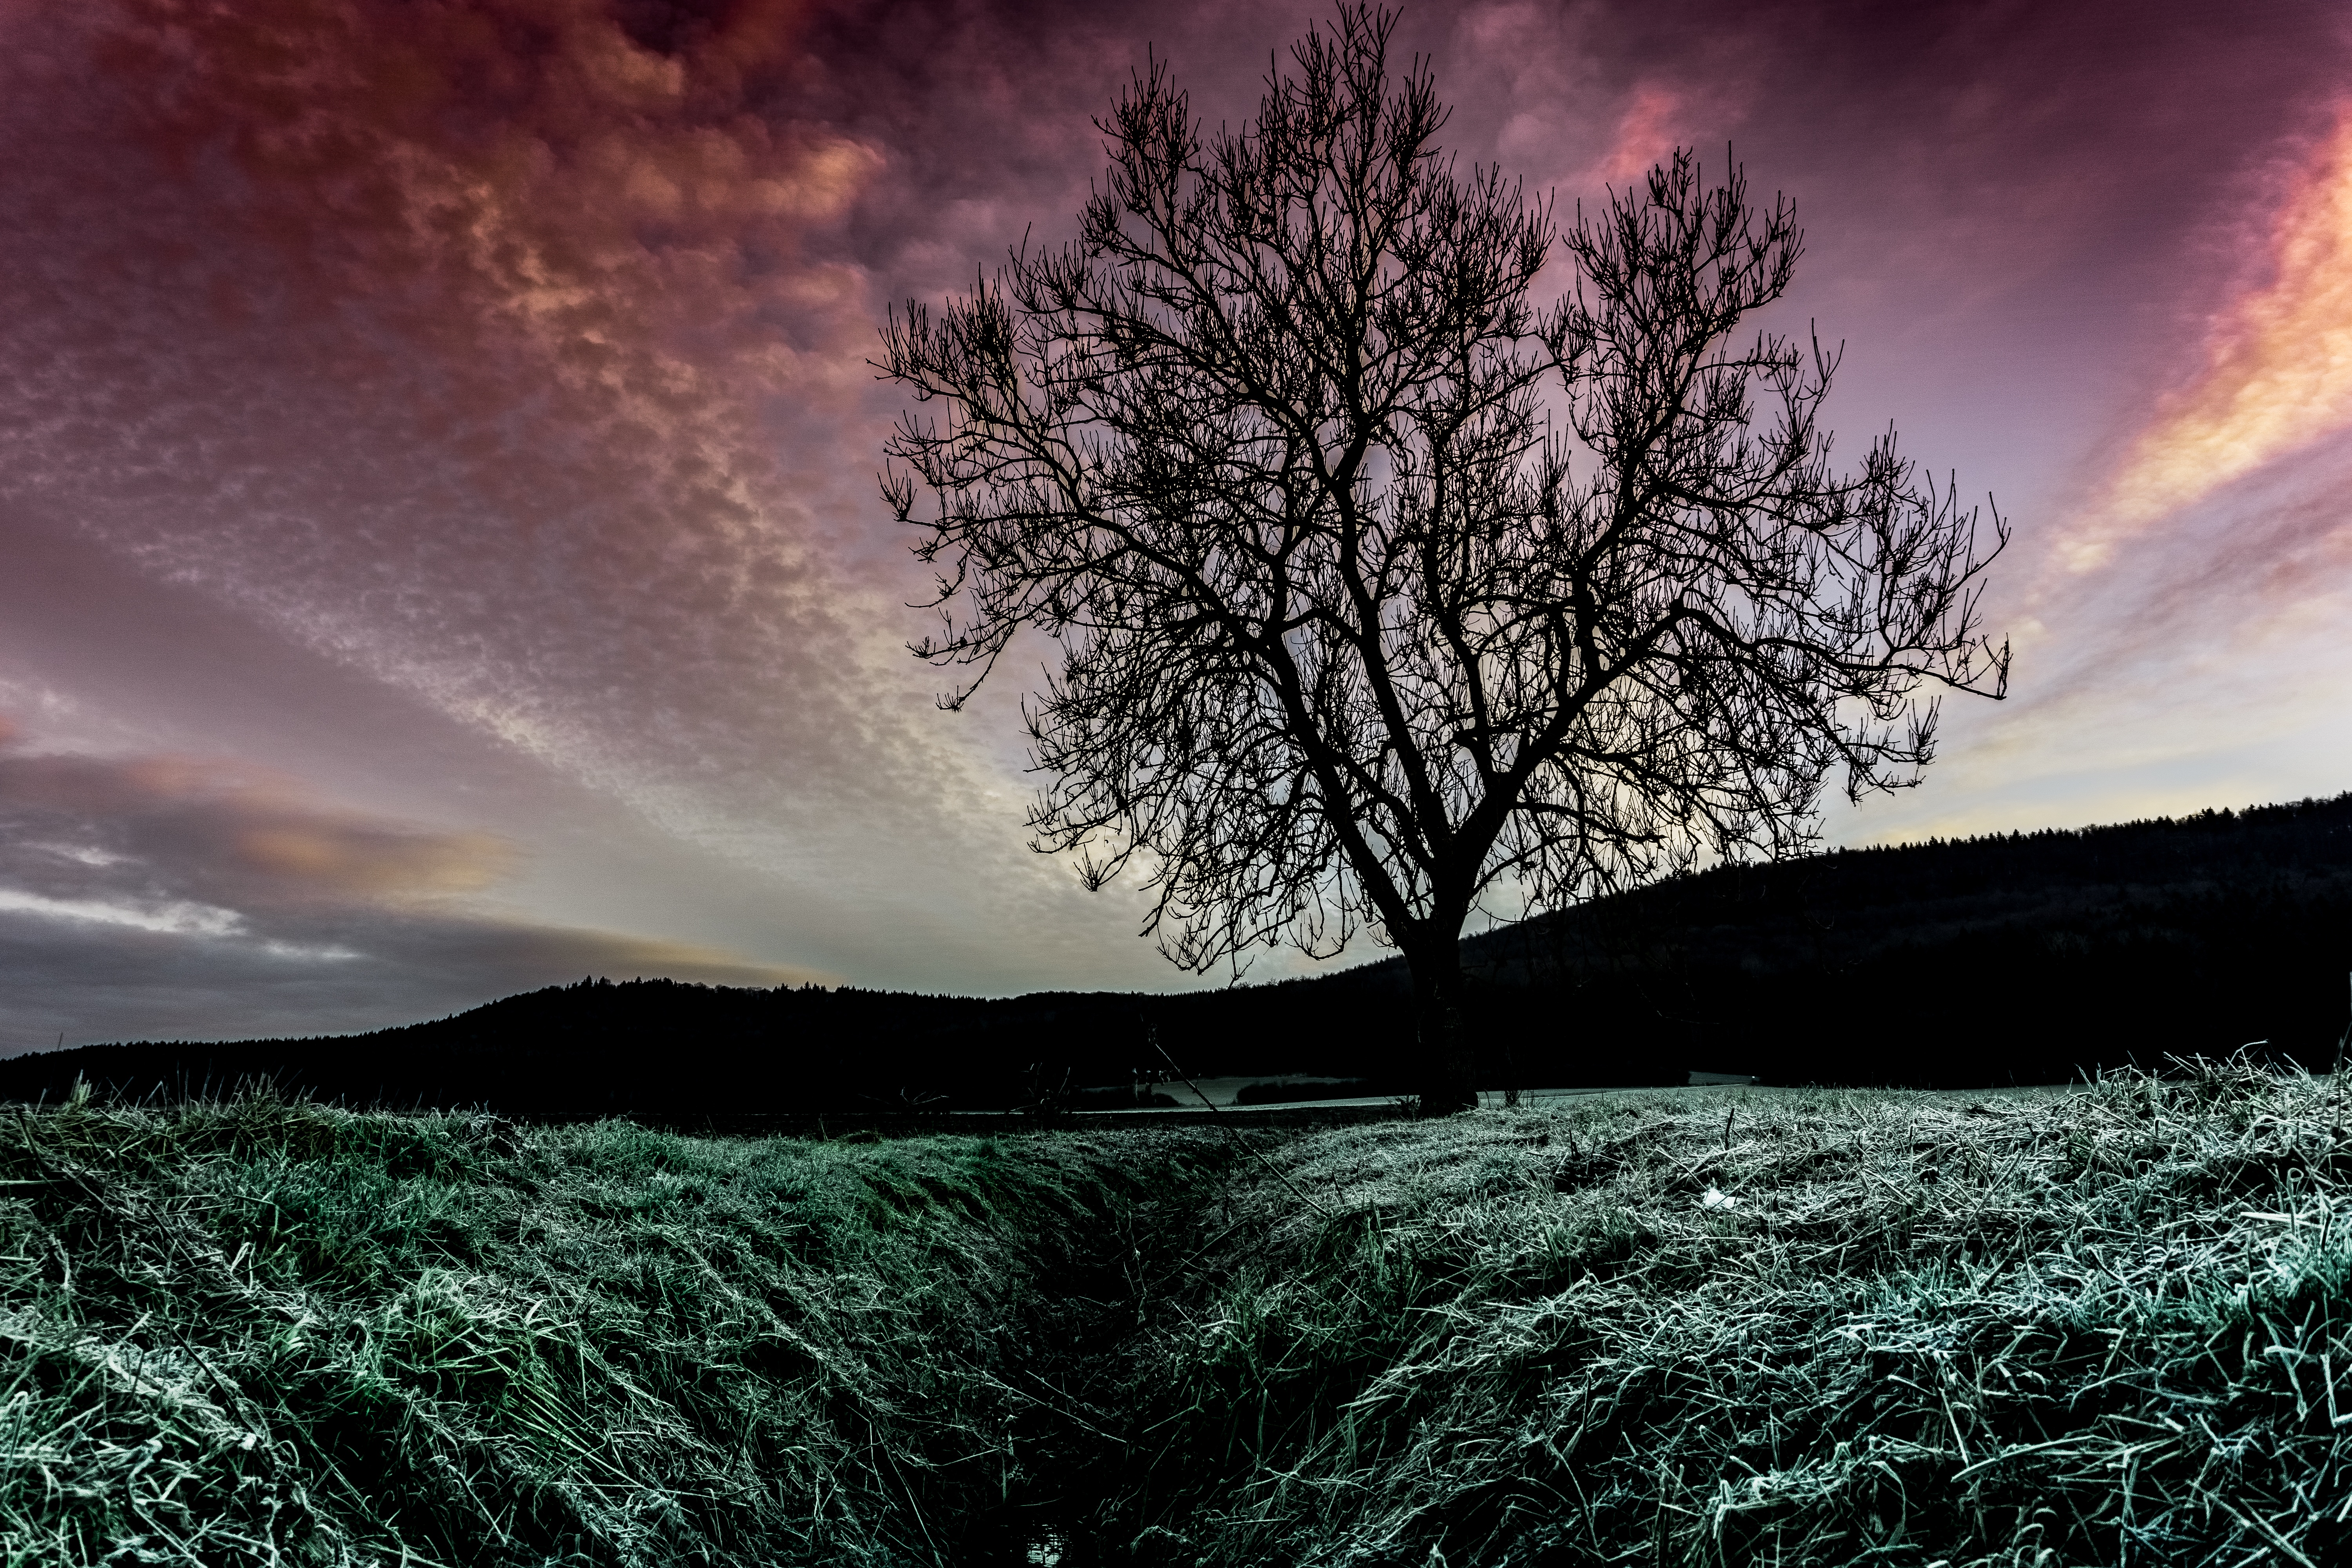
landscape, tree, nature, forest, horizon, mountain, cold, light, cloud, sky, sunrise, sunset, road, mist, hiking, night, photographer, sunlight, morning, flower, view, dawn, atmosphere, panorama, dusk, evening, reflection, autumn, weather, darkness, moonlight, blue sky, trees, sunny, clouds, germany, mood, meteorological phenomenon, atmospheric phenomenon